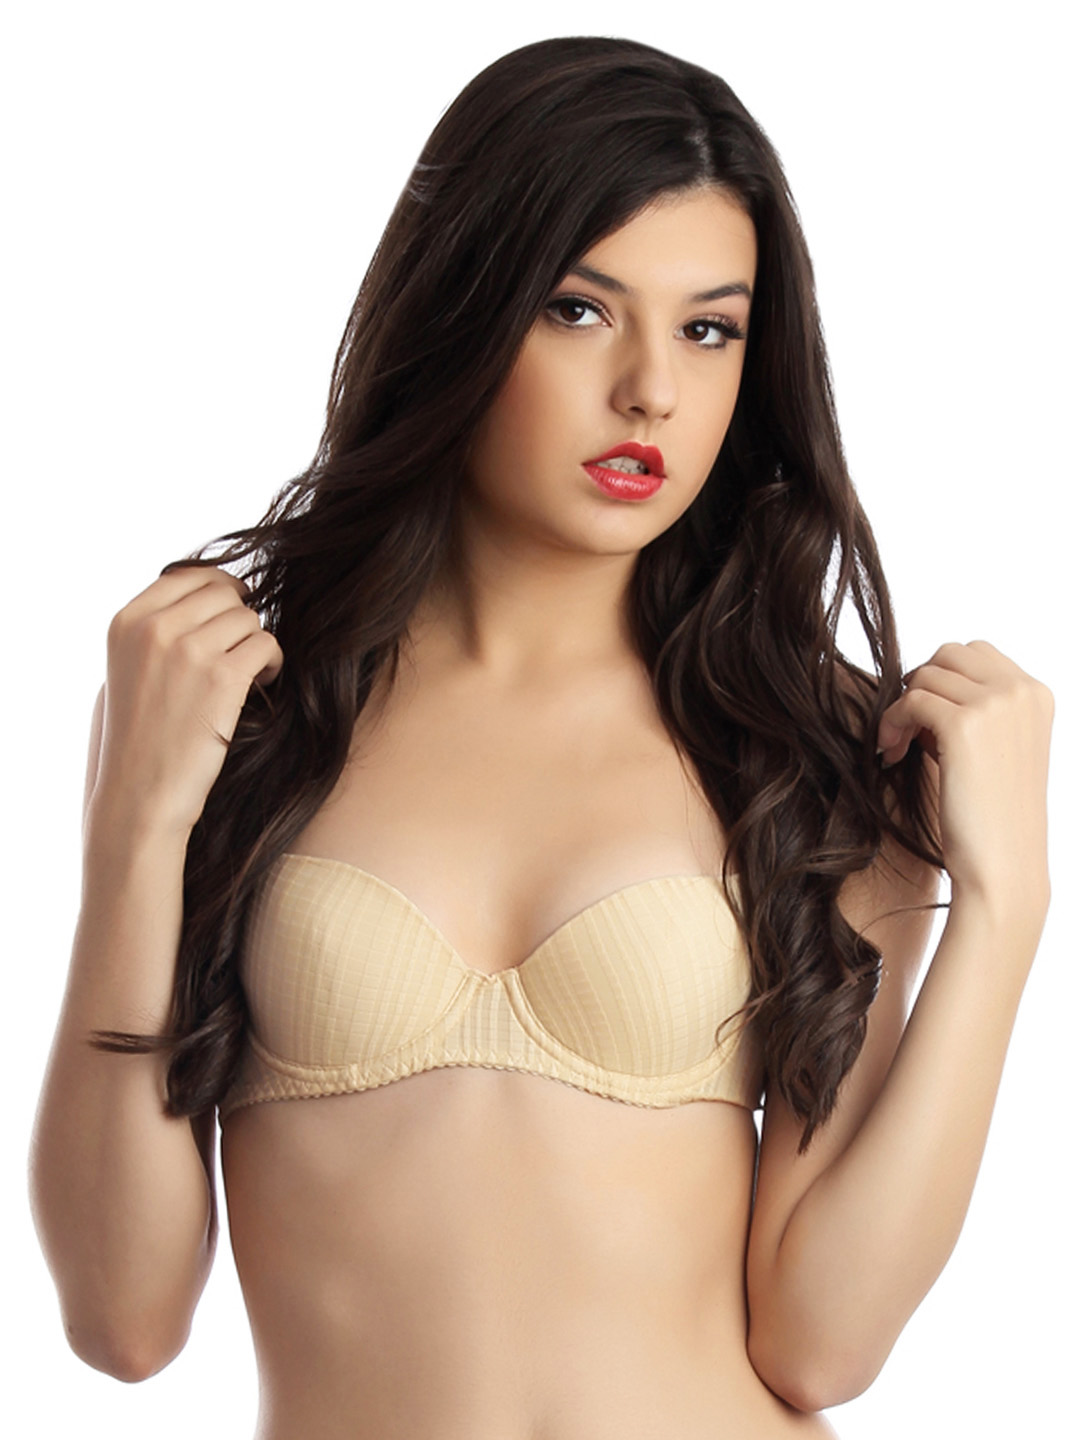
Enamor Nude Coloured Smooth Bra
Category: Apparel / Innerwear / Bra
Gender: Women
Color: Beige
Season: Summer 2017
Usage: Casual